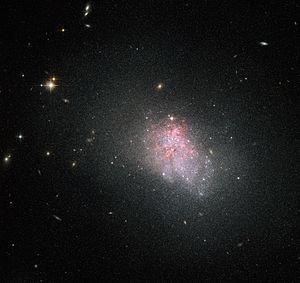
NGC 3738 est une galaxie irrégulière naine bleue compacte. Elle est située dans la constellation de la Grande Ourse à environ 14 millions d'années-lumière de la Voie lactée. NGC 3738 a été découvert par l'astronome germano-britannique William Herschel en 1789.